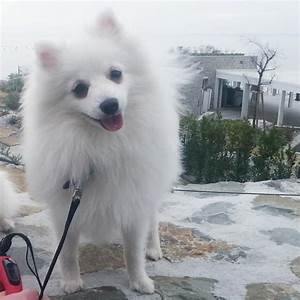
Label: cane